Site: brandenburg
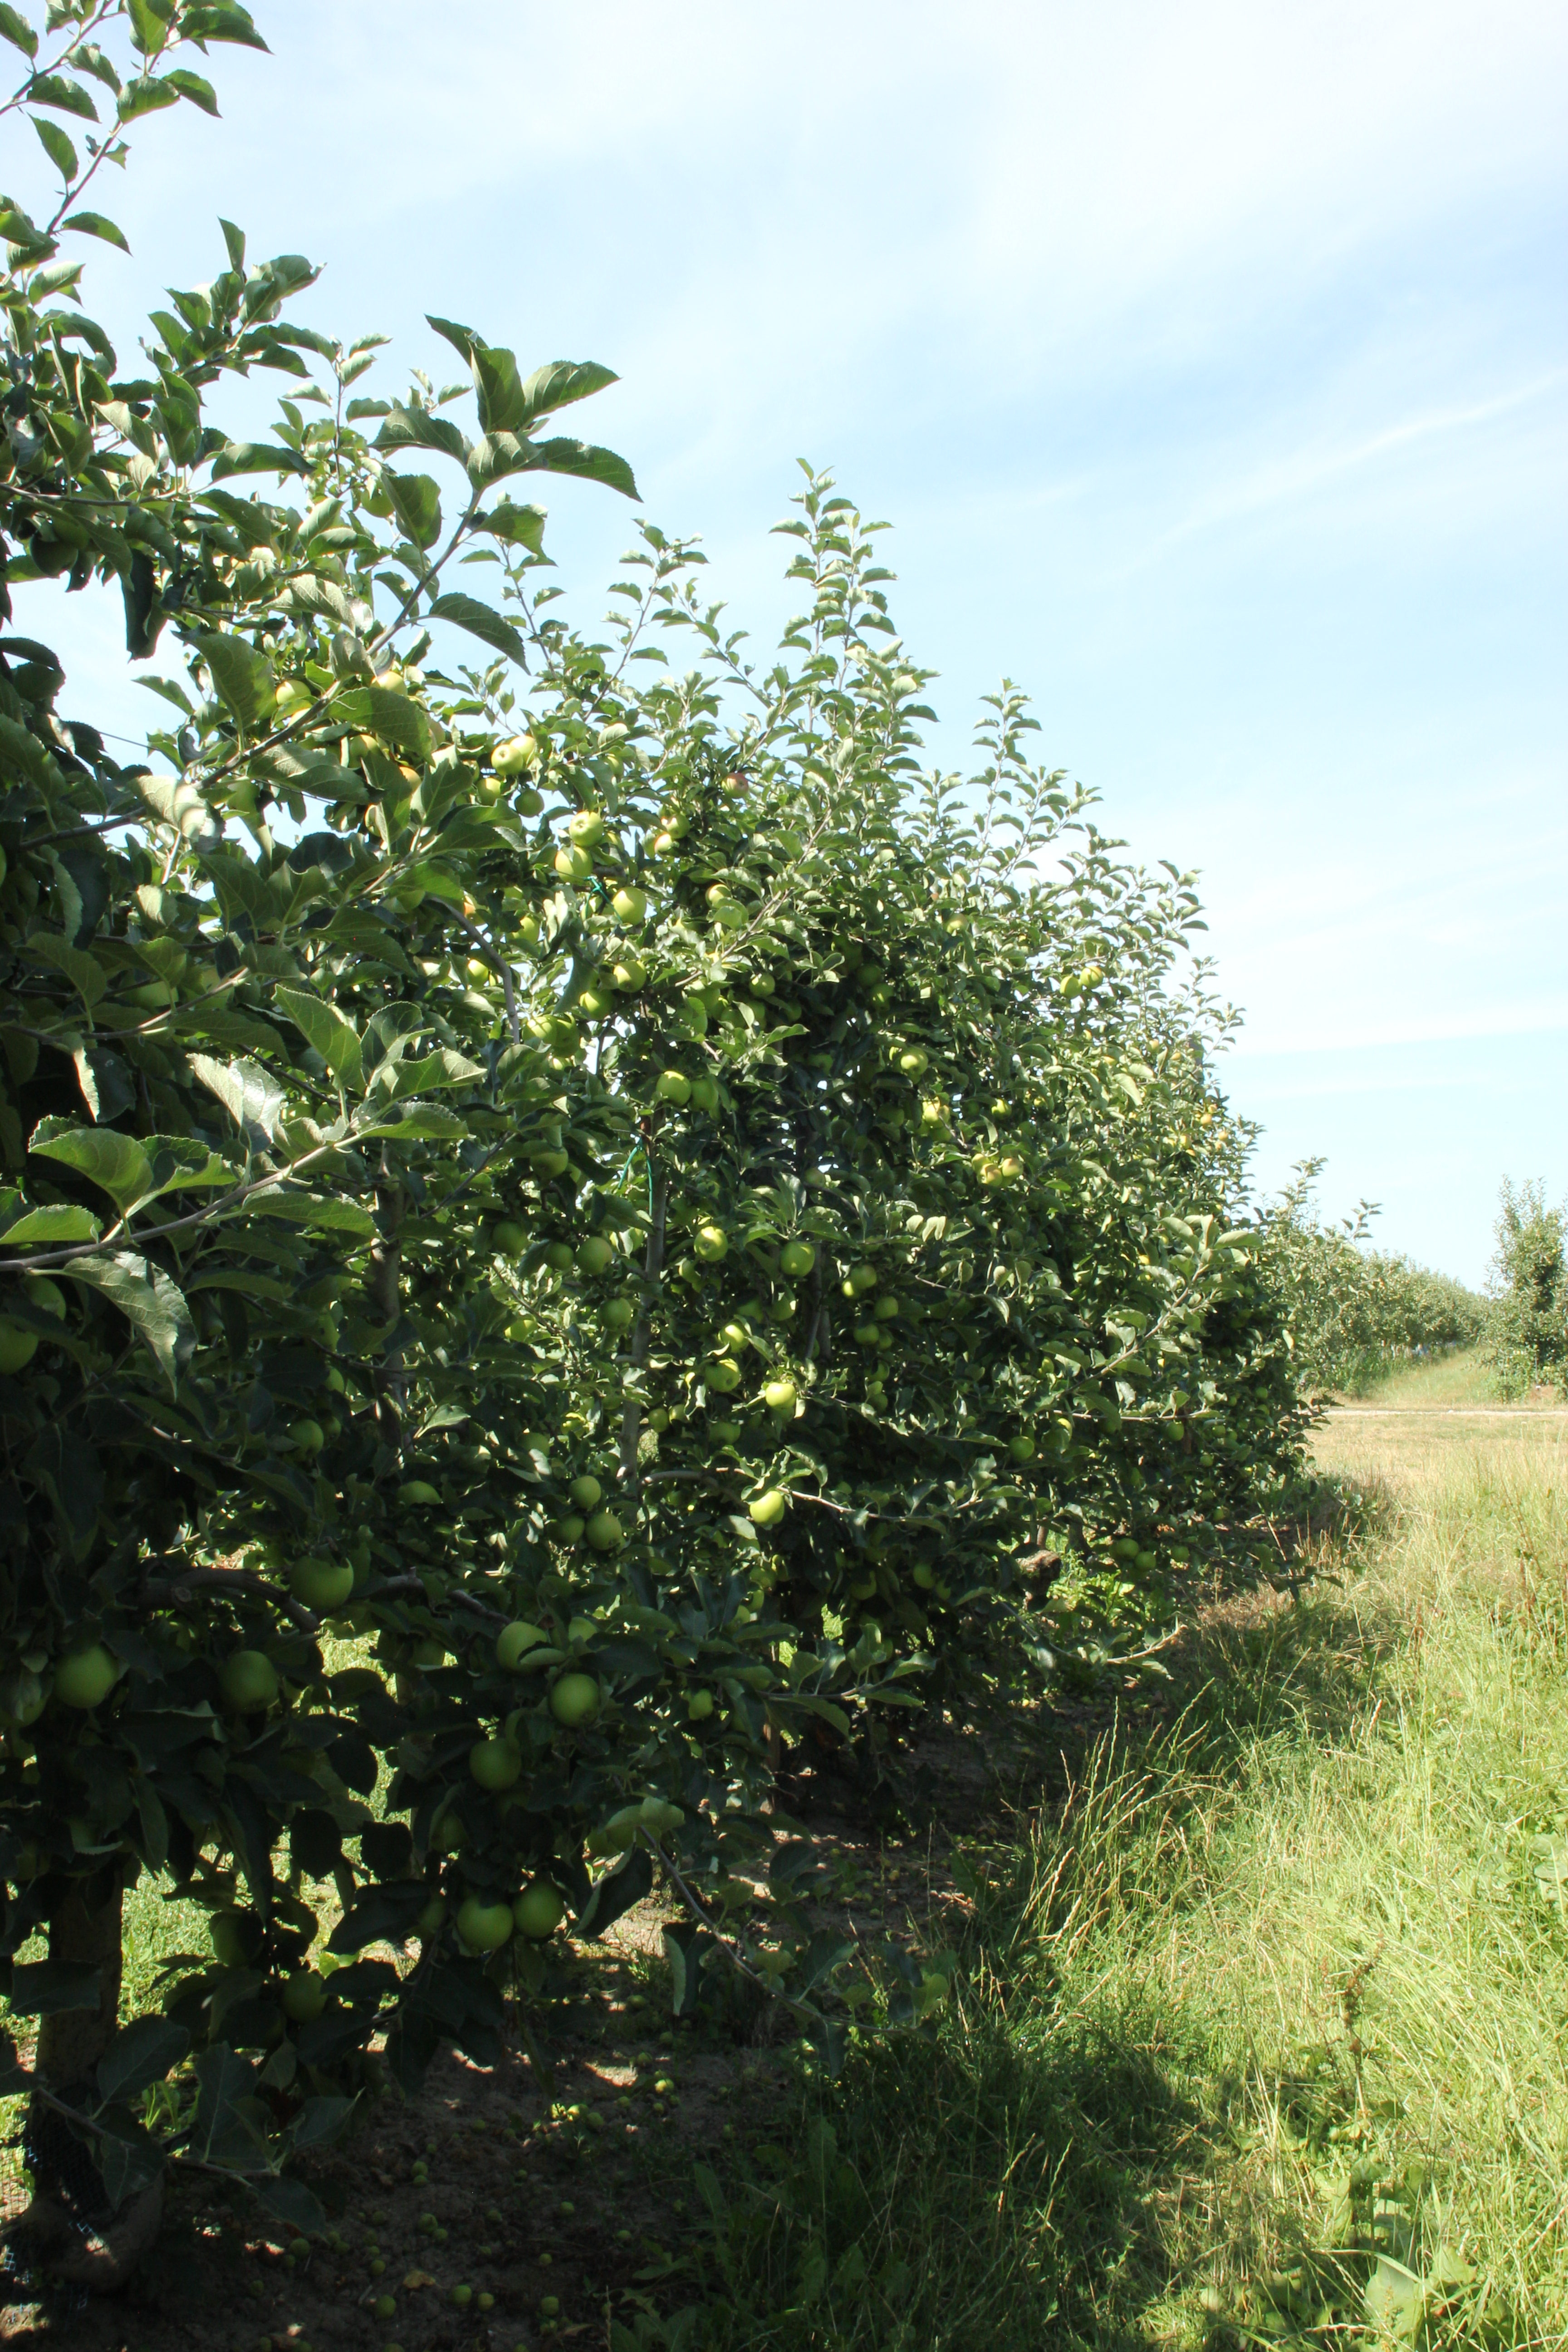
Growth stage (BBCH 77): Development of fruit